Aldridge Hotel (Shawnee, Oklahoma)

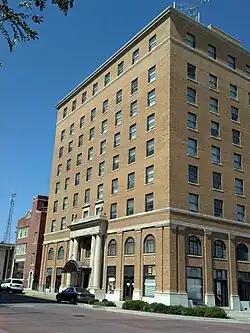
Aldridge Hotel in 2012

The Aldridge Hotel, also called the Aldridge Building Senior Apartments or just the Aldridge Apartments, is a landmark historic structure in Shawnee, Oklahoma. It has been on the National Register of Historic Places listings in Pottawatomie County, Oklahoma since 2000.